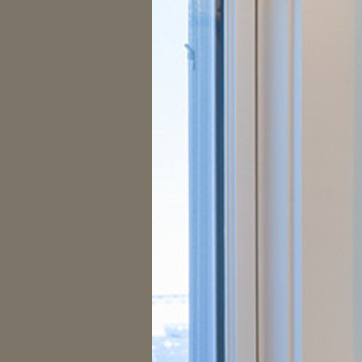
Material: glass